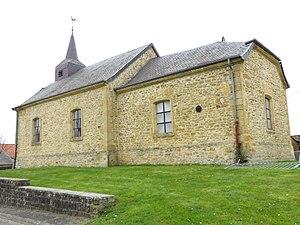
Carignan We église Saint-Pierre
Wé est une localité de Carignan et une éphémère commune française, située dans le département des Ardennes en région Grand Est.
Carignan, anciennement Yvoy ou Yvois jusqu'en 1662, est une commune française située dans le département des Ardennes, en région Grand Est.